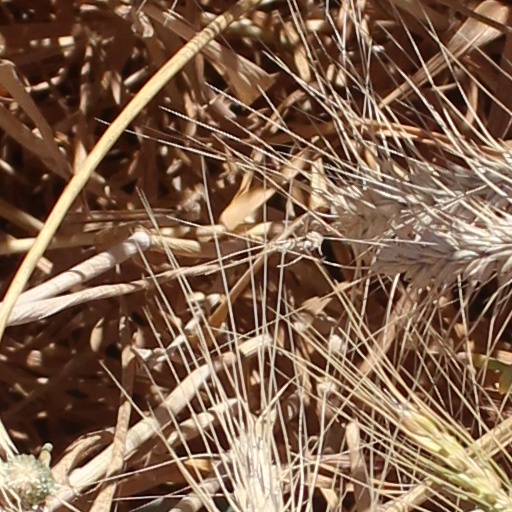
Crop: wheat